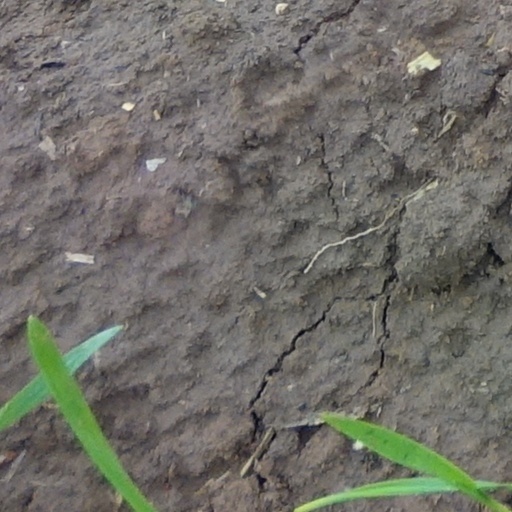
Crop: wheat